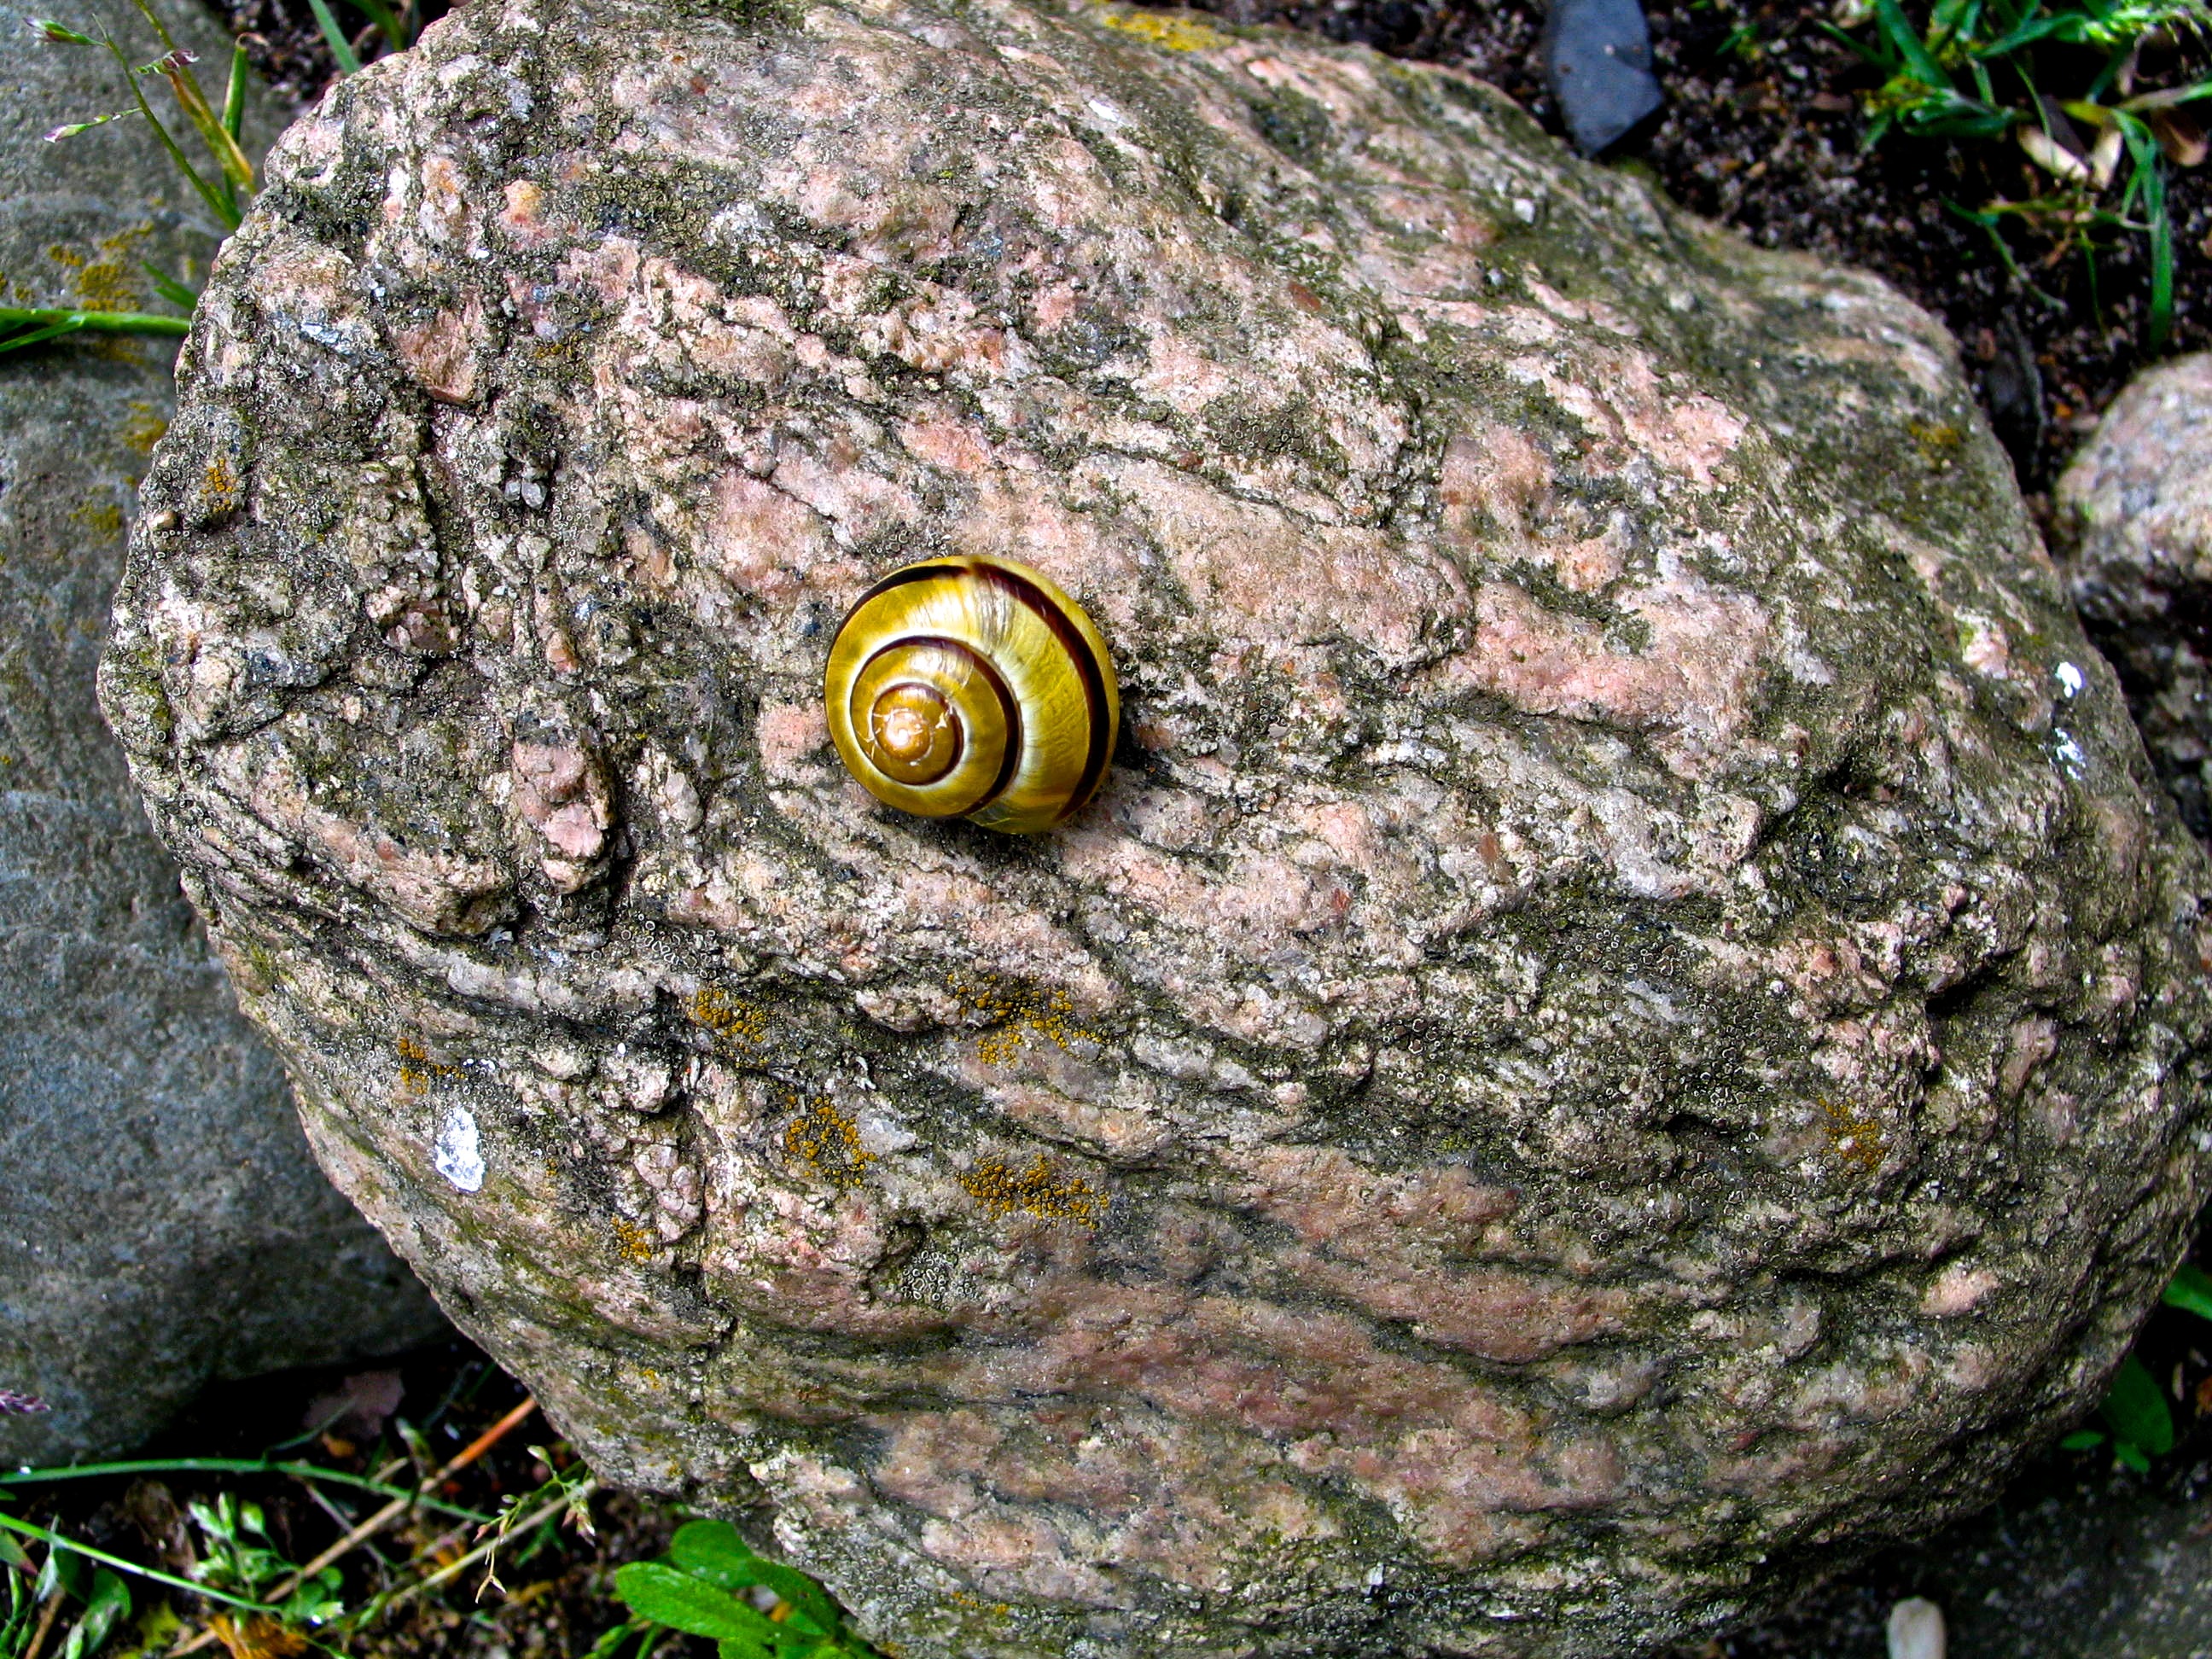
tree, nature, rock, leaf, trunk, animal, stone, wildlife, green, material, shell, invertebrate, geology, boulder, creature, slowly